Yevgeny Bushmin

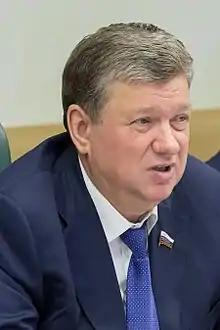
Bushmin in 2016

Yevgeny Viktorovich Bushmin (4 October 1958 – 6 October 2019) was a Russian politician. He served as a Deputy of the 1st State Duma and Deputy Finance Minister, and was the member of the Federation Council of the Federal Assembly as the representative of Nizhny Novgorod Oblast. At the time of his death he was the incumbent member of the Federation Council for Rostov Oblast, and the council's Deputy Chairman.